Almond paste

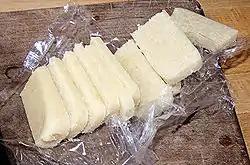
Almond paste

Almond paste is made from ground almonds or almond meal and sugar in equal quantities, with small amounts of cooking oil, eggs, heavy cream or corn syrup added as a binder. It is similar to marzipan, with a coarser texture. Almond paste is used as a filling in pastries, but it can also be found in chocolates. In a type of commercially manufactured almond paste called persipan ground apricot or peach pits are added to save money.